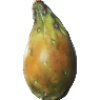
Label: Cactus fruit 1